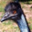
Label: bird